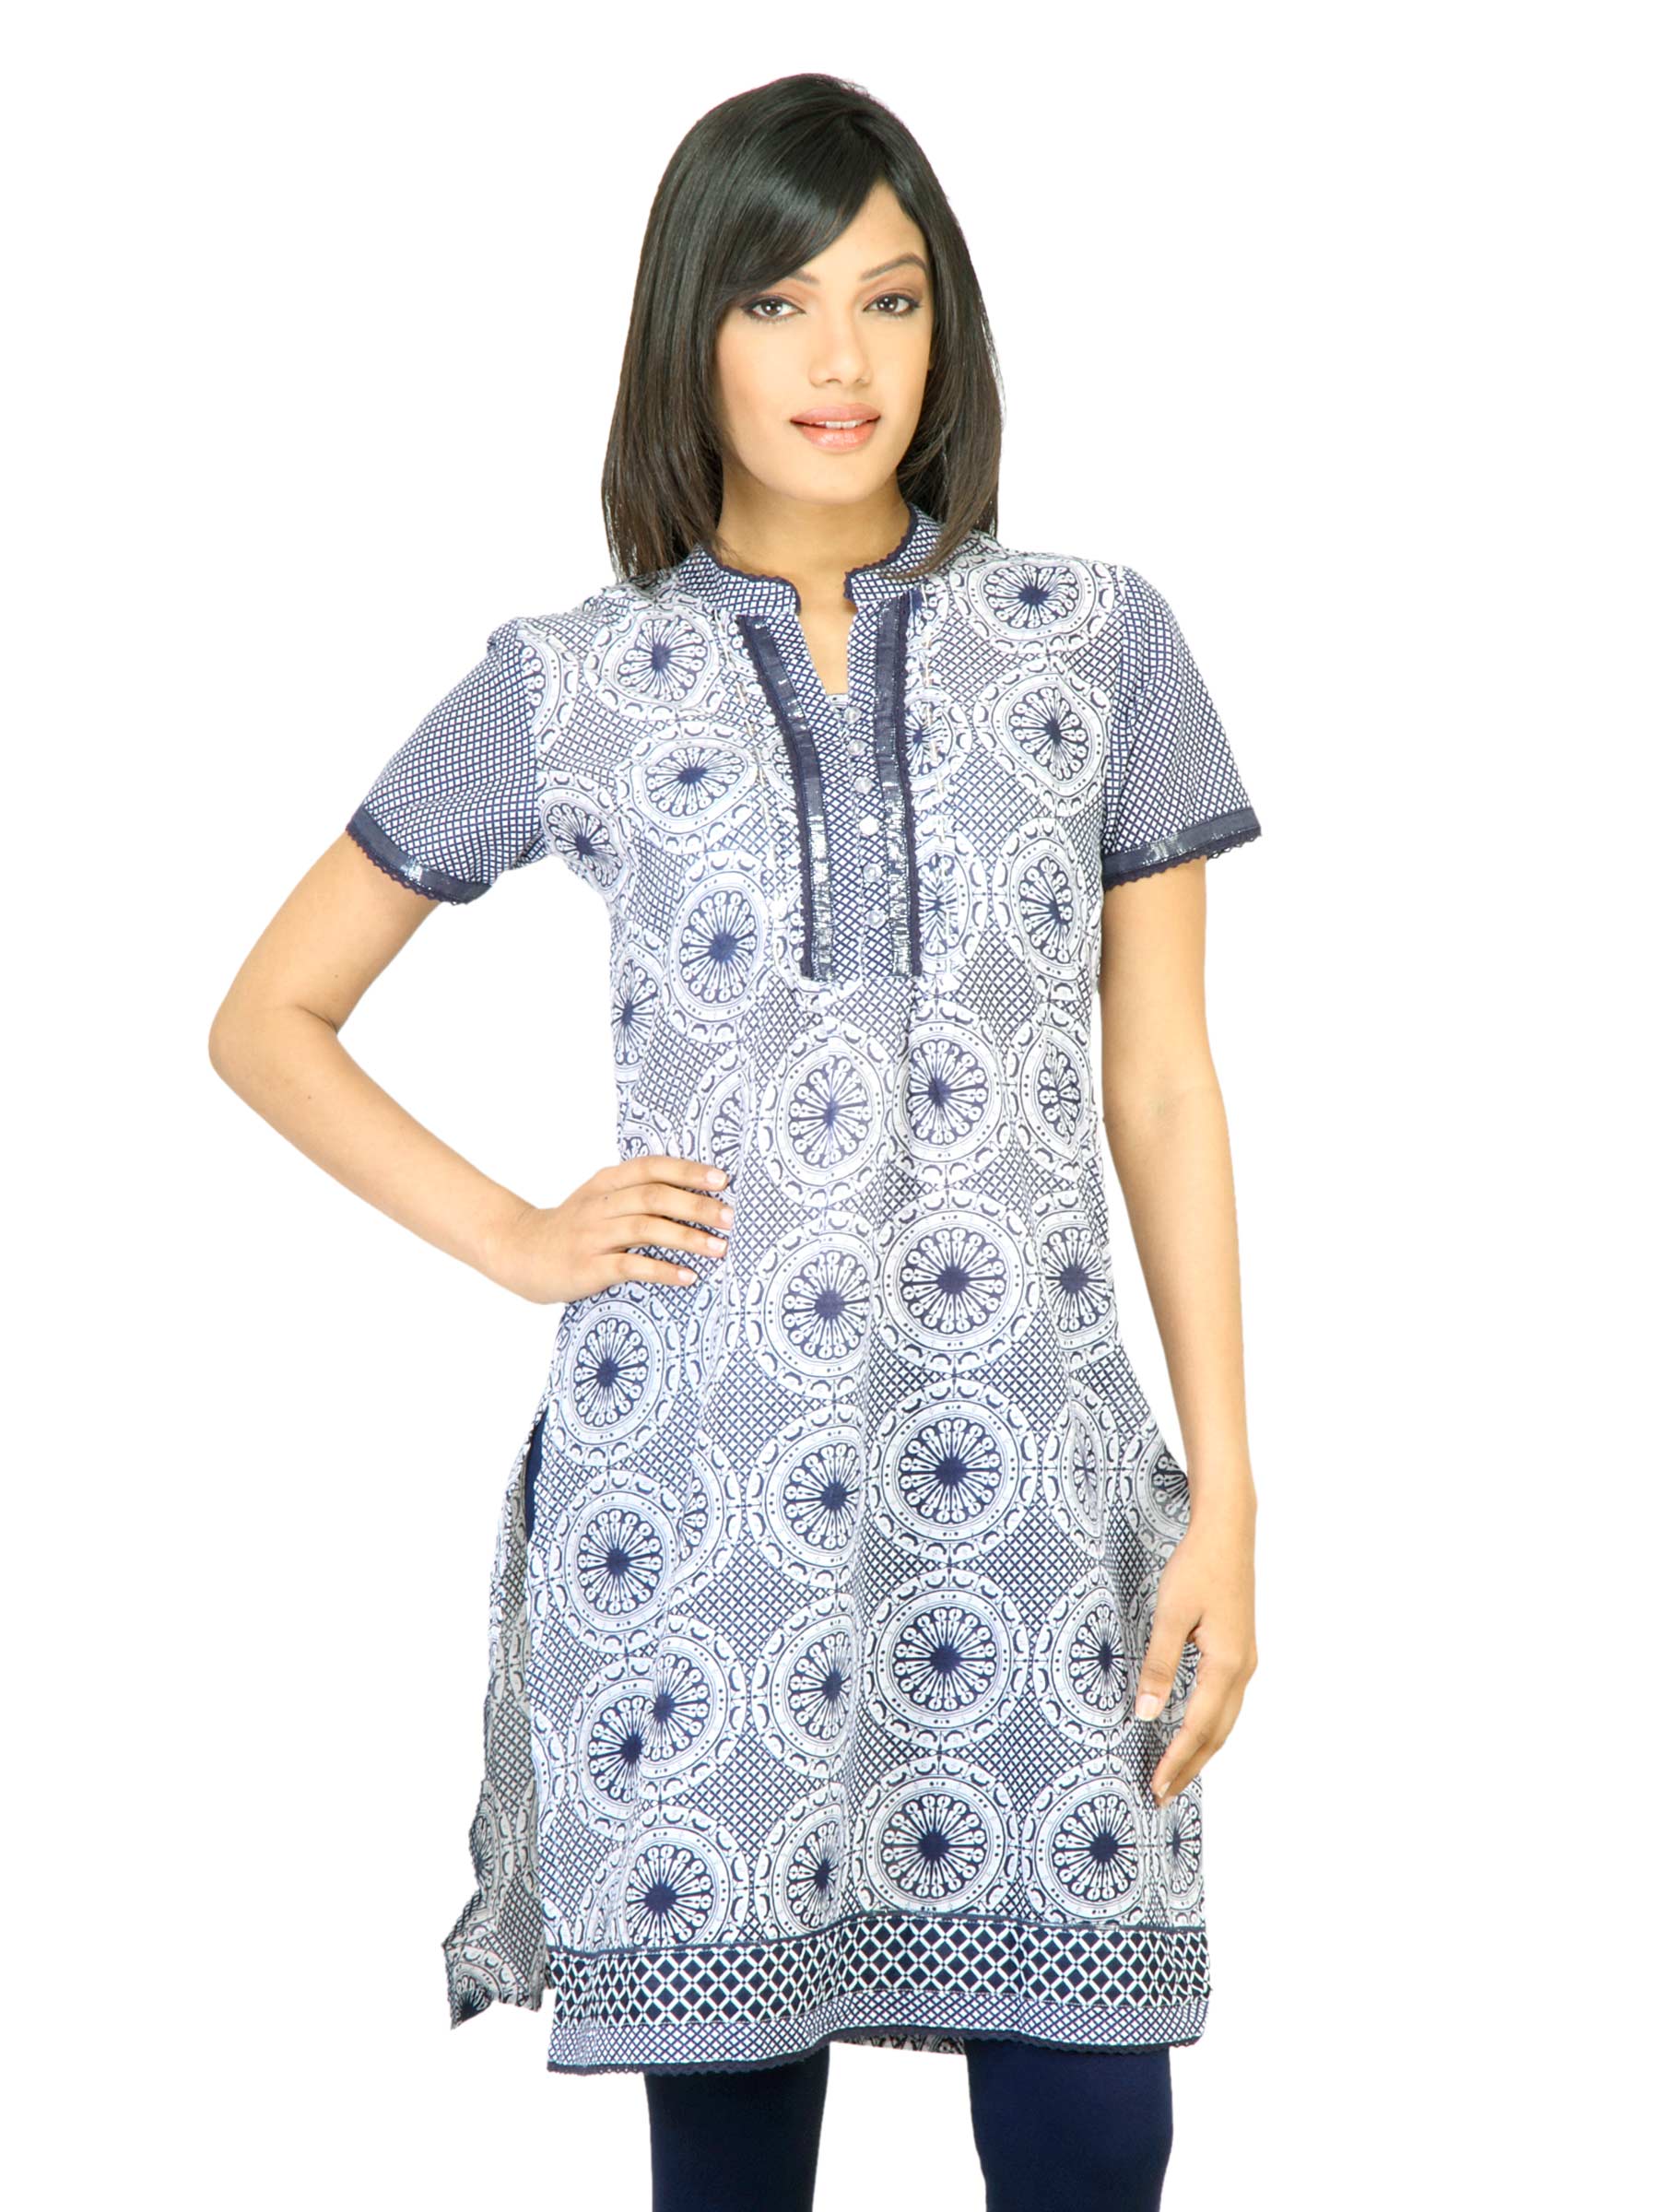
BIBA Women Printed White Kurta
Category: Apparel / Topwear / Kurtas
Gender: Women
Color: White
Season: Fall 2011
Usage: Ethnic